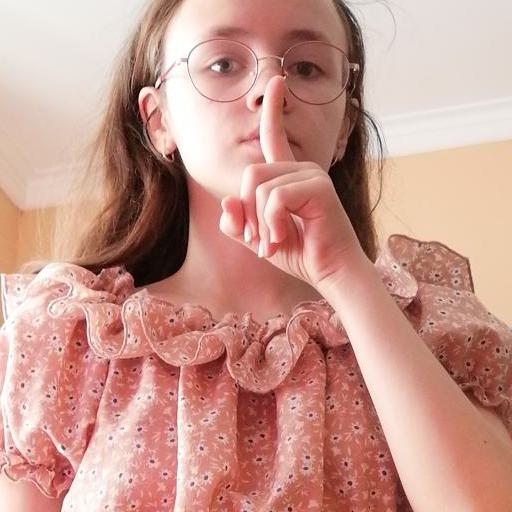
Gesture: mute